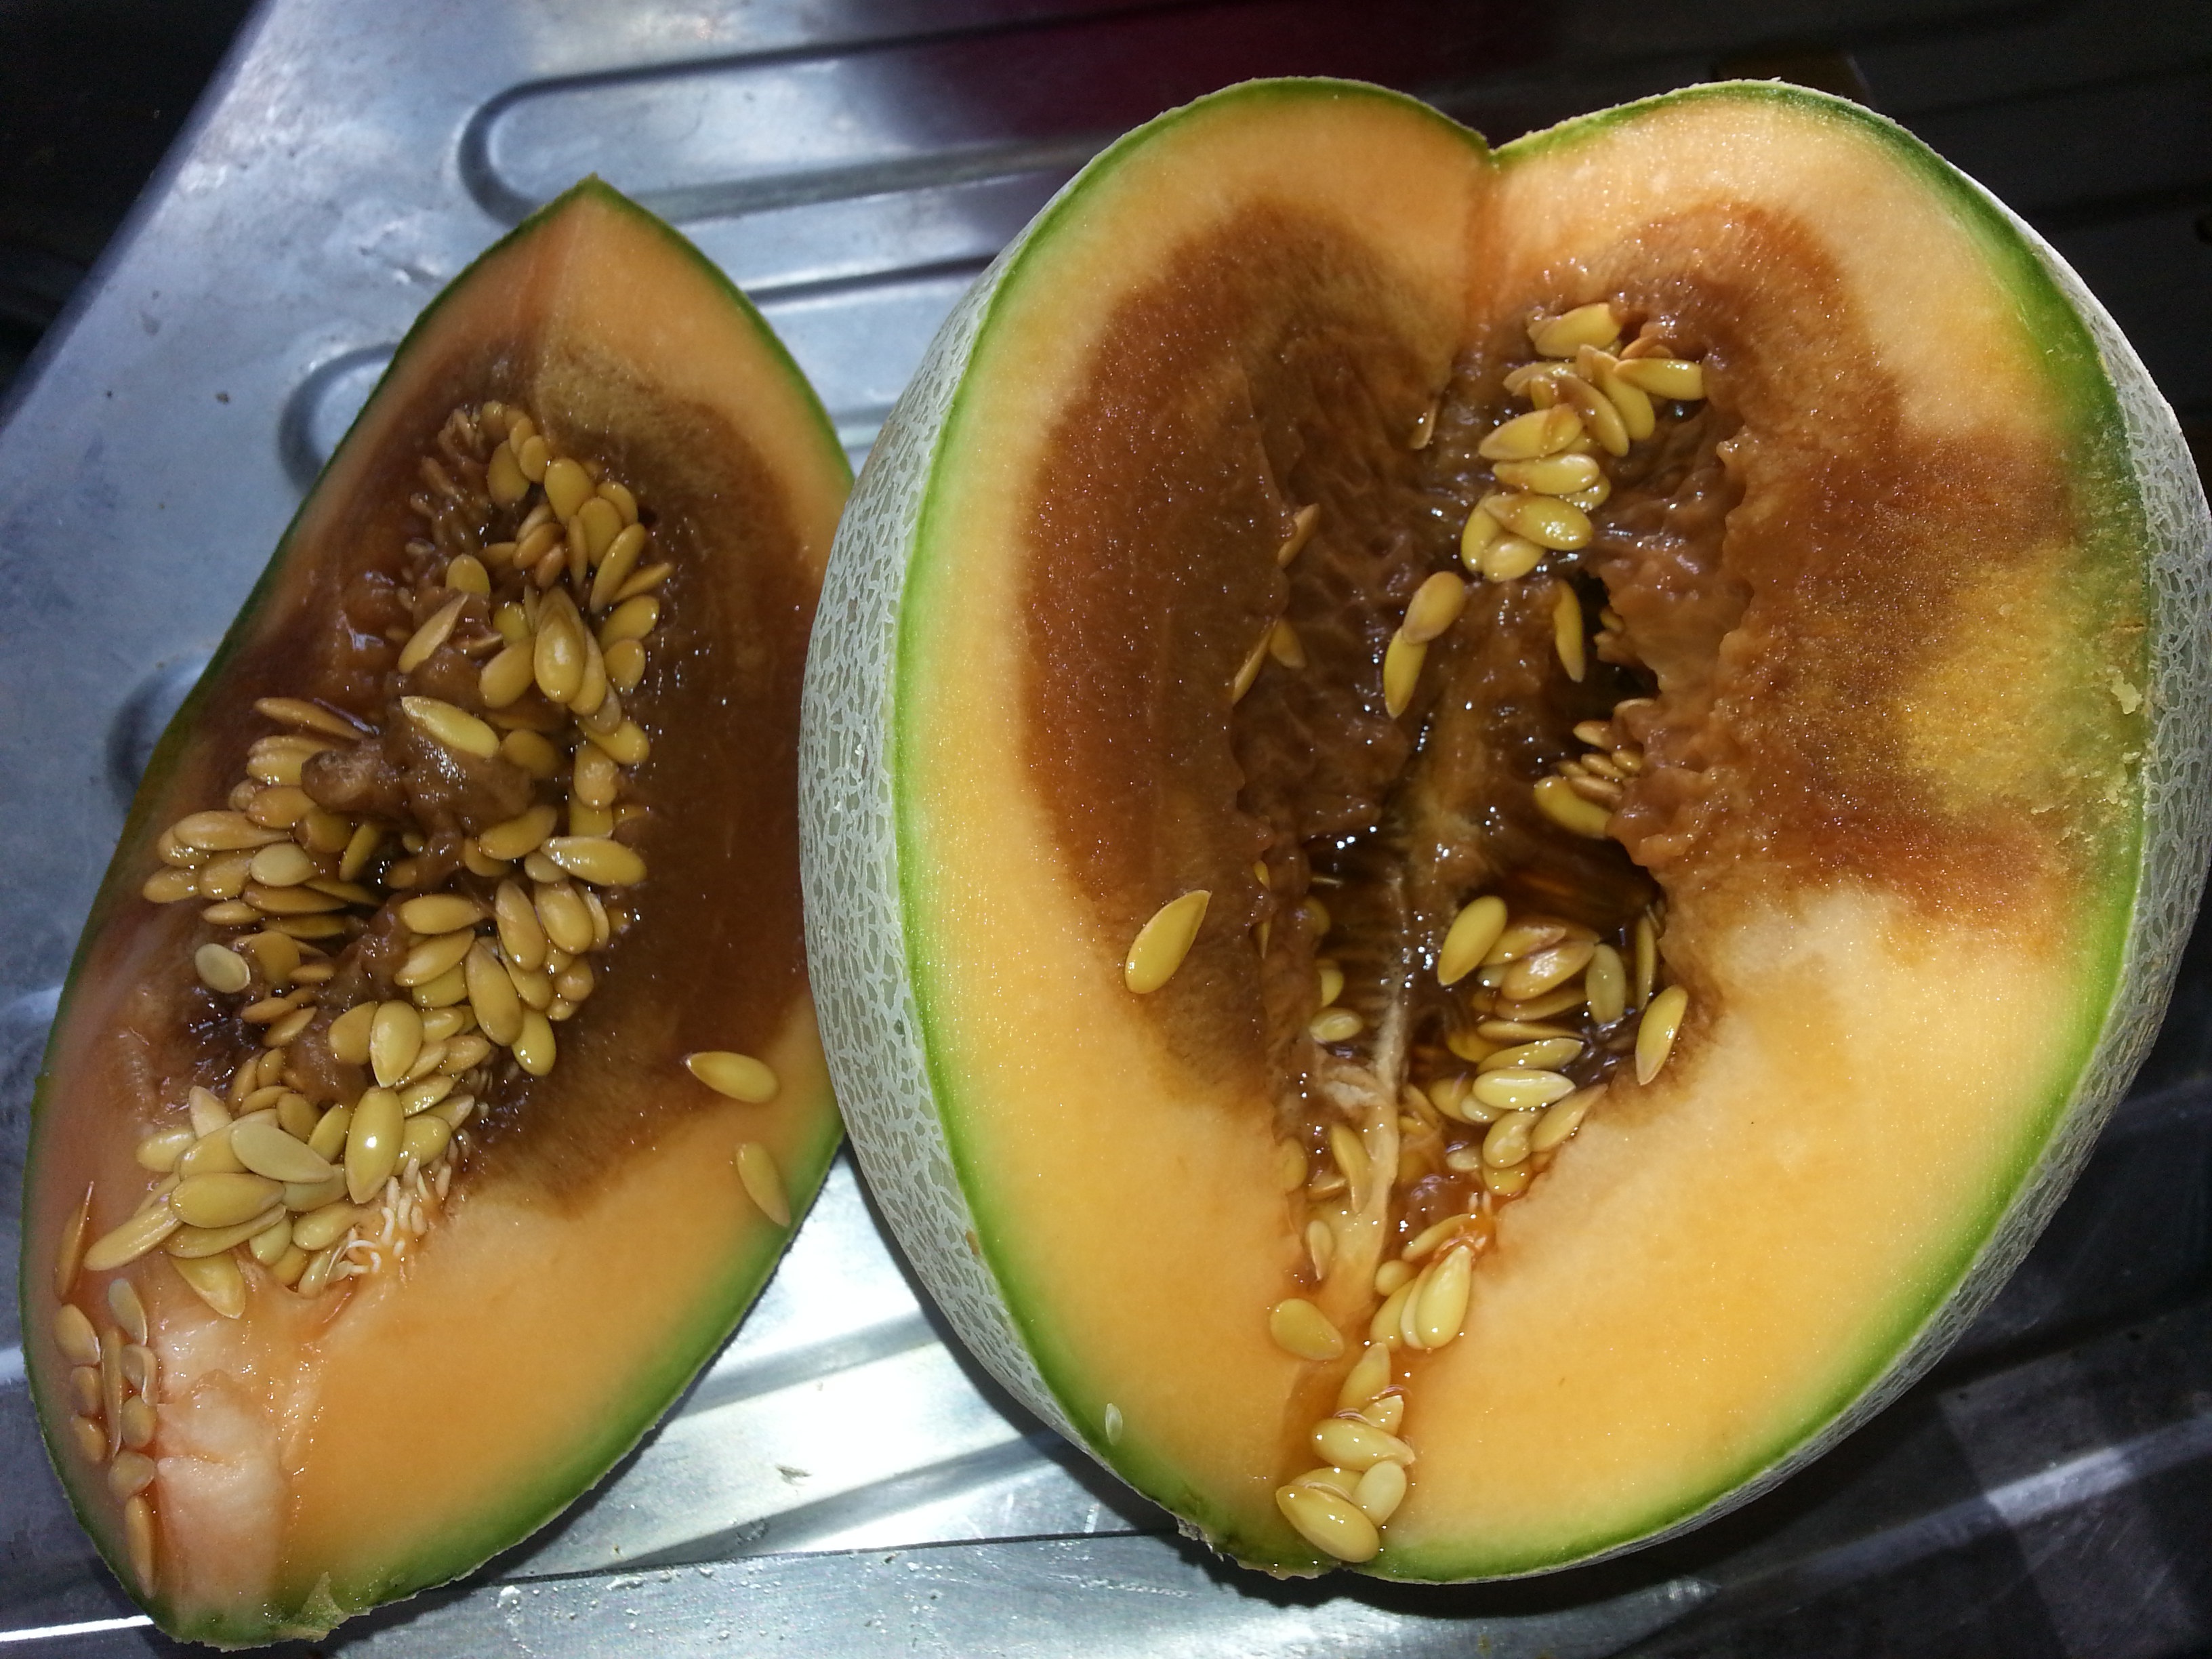
plant, fruit, food, produce, vegetable, gourd, calabaza, rotten, melon, cucurbita, honeydew, papaya, flowering plant, muskmelon, winter squash, land plant, cucumber gourd and melon family